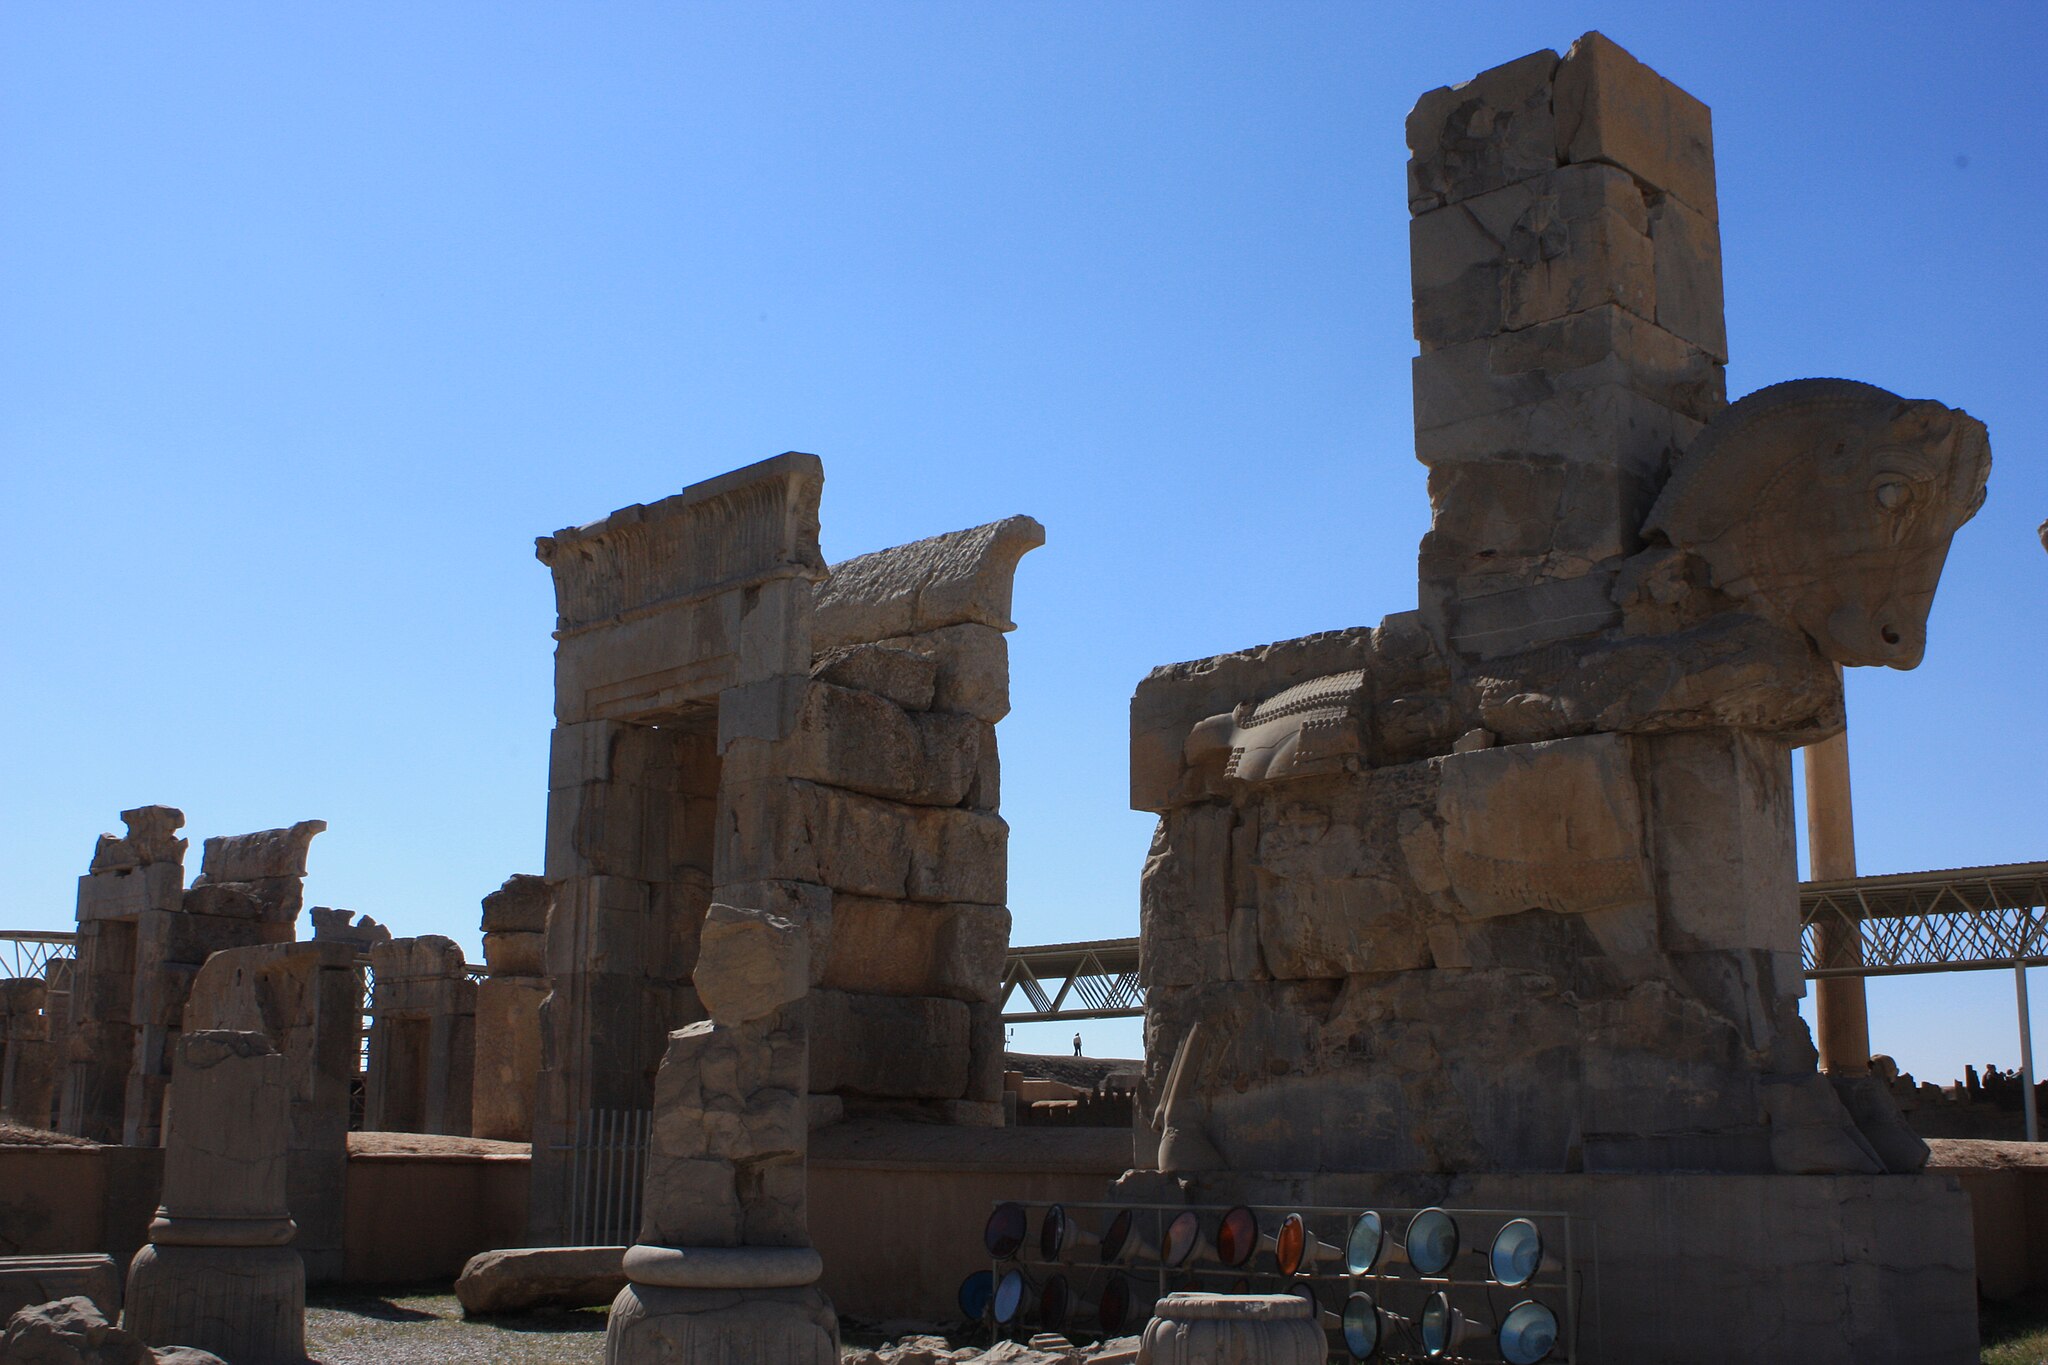
Title: Takhtejamshid 1105
Description: Persepolis in Shiraz
Date: 2009-04-02
Categories: GFDL, Taken with Canon EOS 450D, Hall of hundred columns, License migration redundant, Self-published work, 2009 in Persepolis, Bull statue in the northern facade, Hall of hundred columns